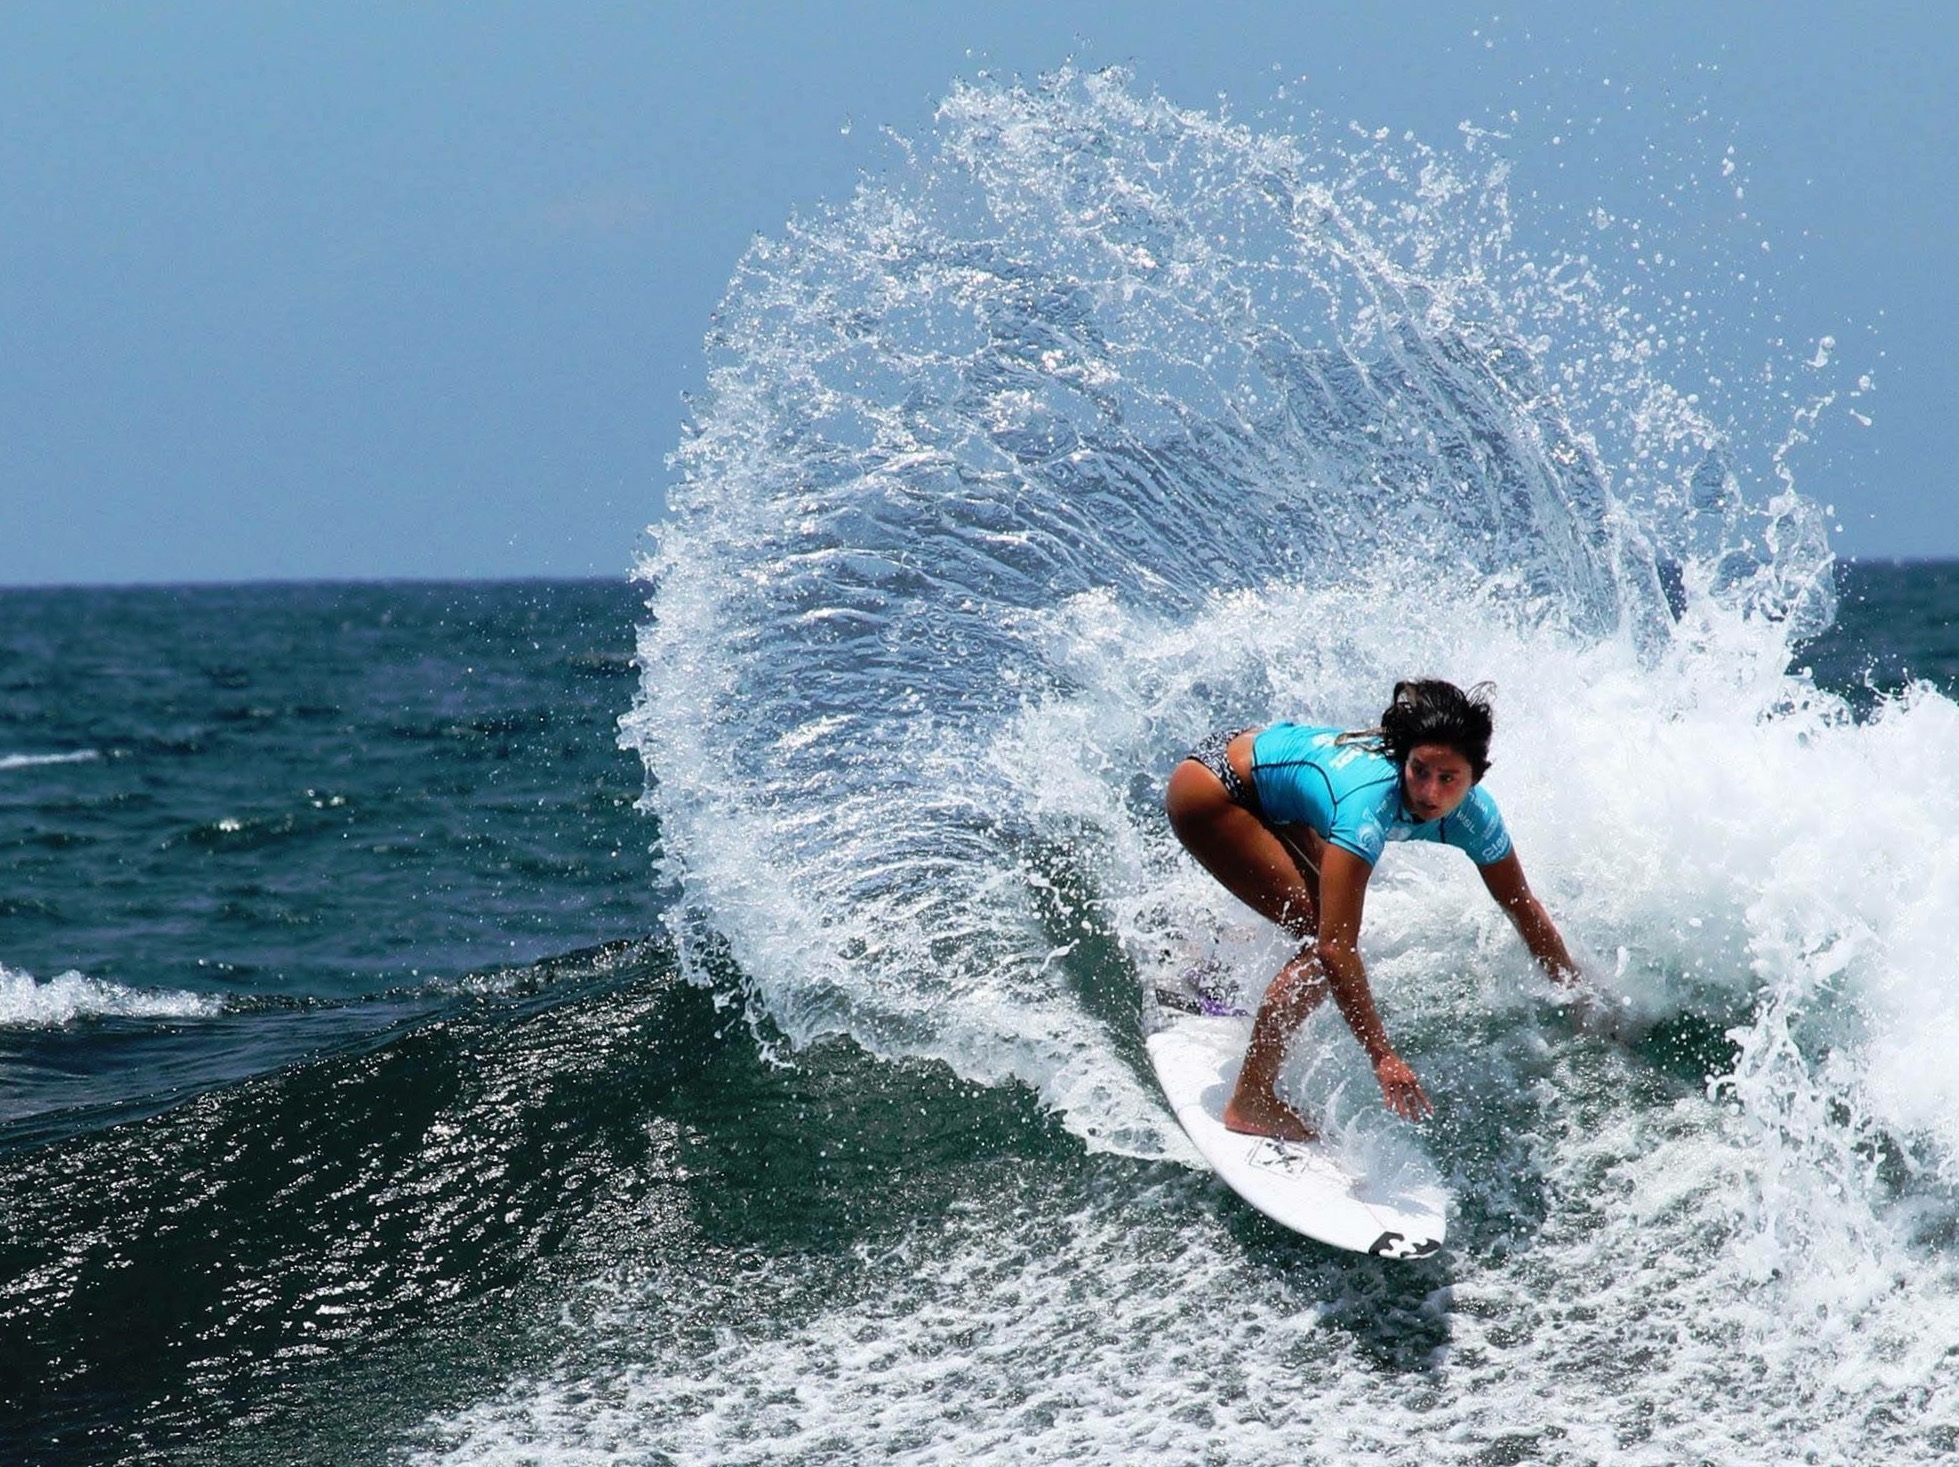
sea, water, ocean, girl, sport, wave, adventure, summer, surf, surfing, sailing, surfboard, blue, extreme sport, sports, windsurfing, marine, aventure, water sport, wind wave, boardsport, surfing equipment and supplies, surface water sports, individual sports, wakesurfing